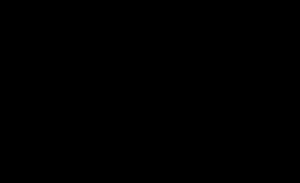
MTV
MTV logo
MTV er en tv-station, hvis sendeflade primært tidligere var fokuseret på musik, såsom visning af musikvideoer. I USA havde MTV sin første udsendelse den 1. august 1981 i New York City.